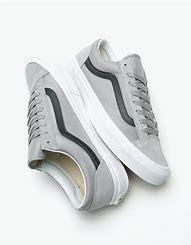
Brand: Vans
Model: Style 36 Skate